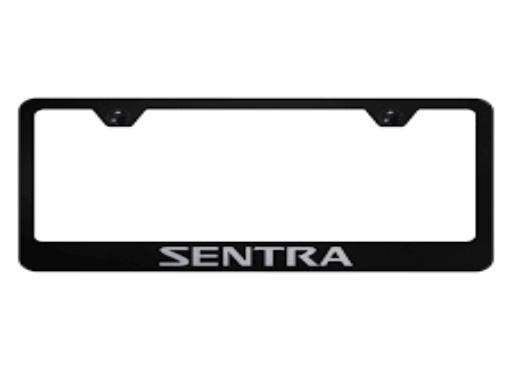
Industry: Transportation